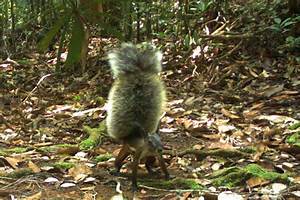
Label: squirrel